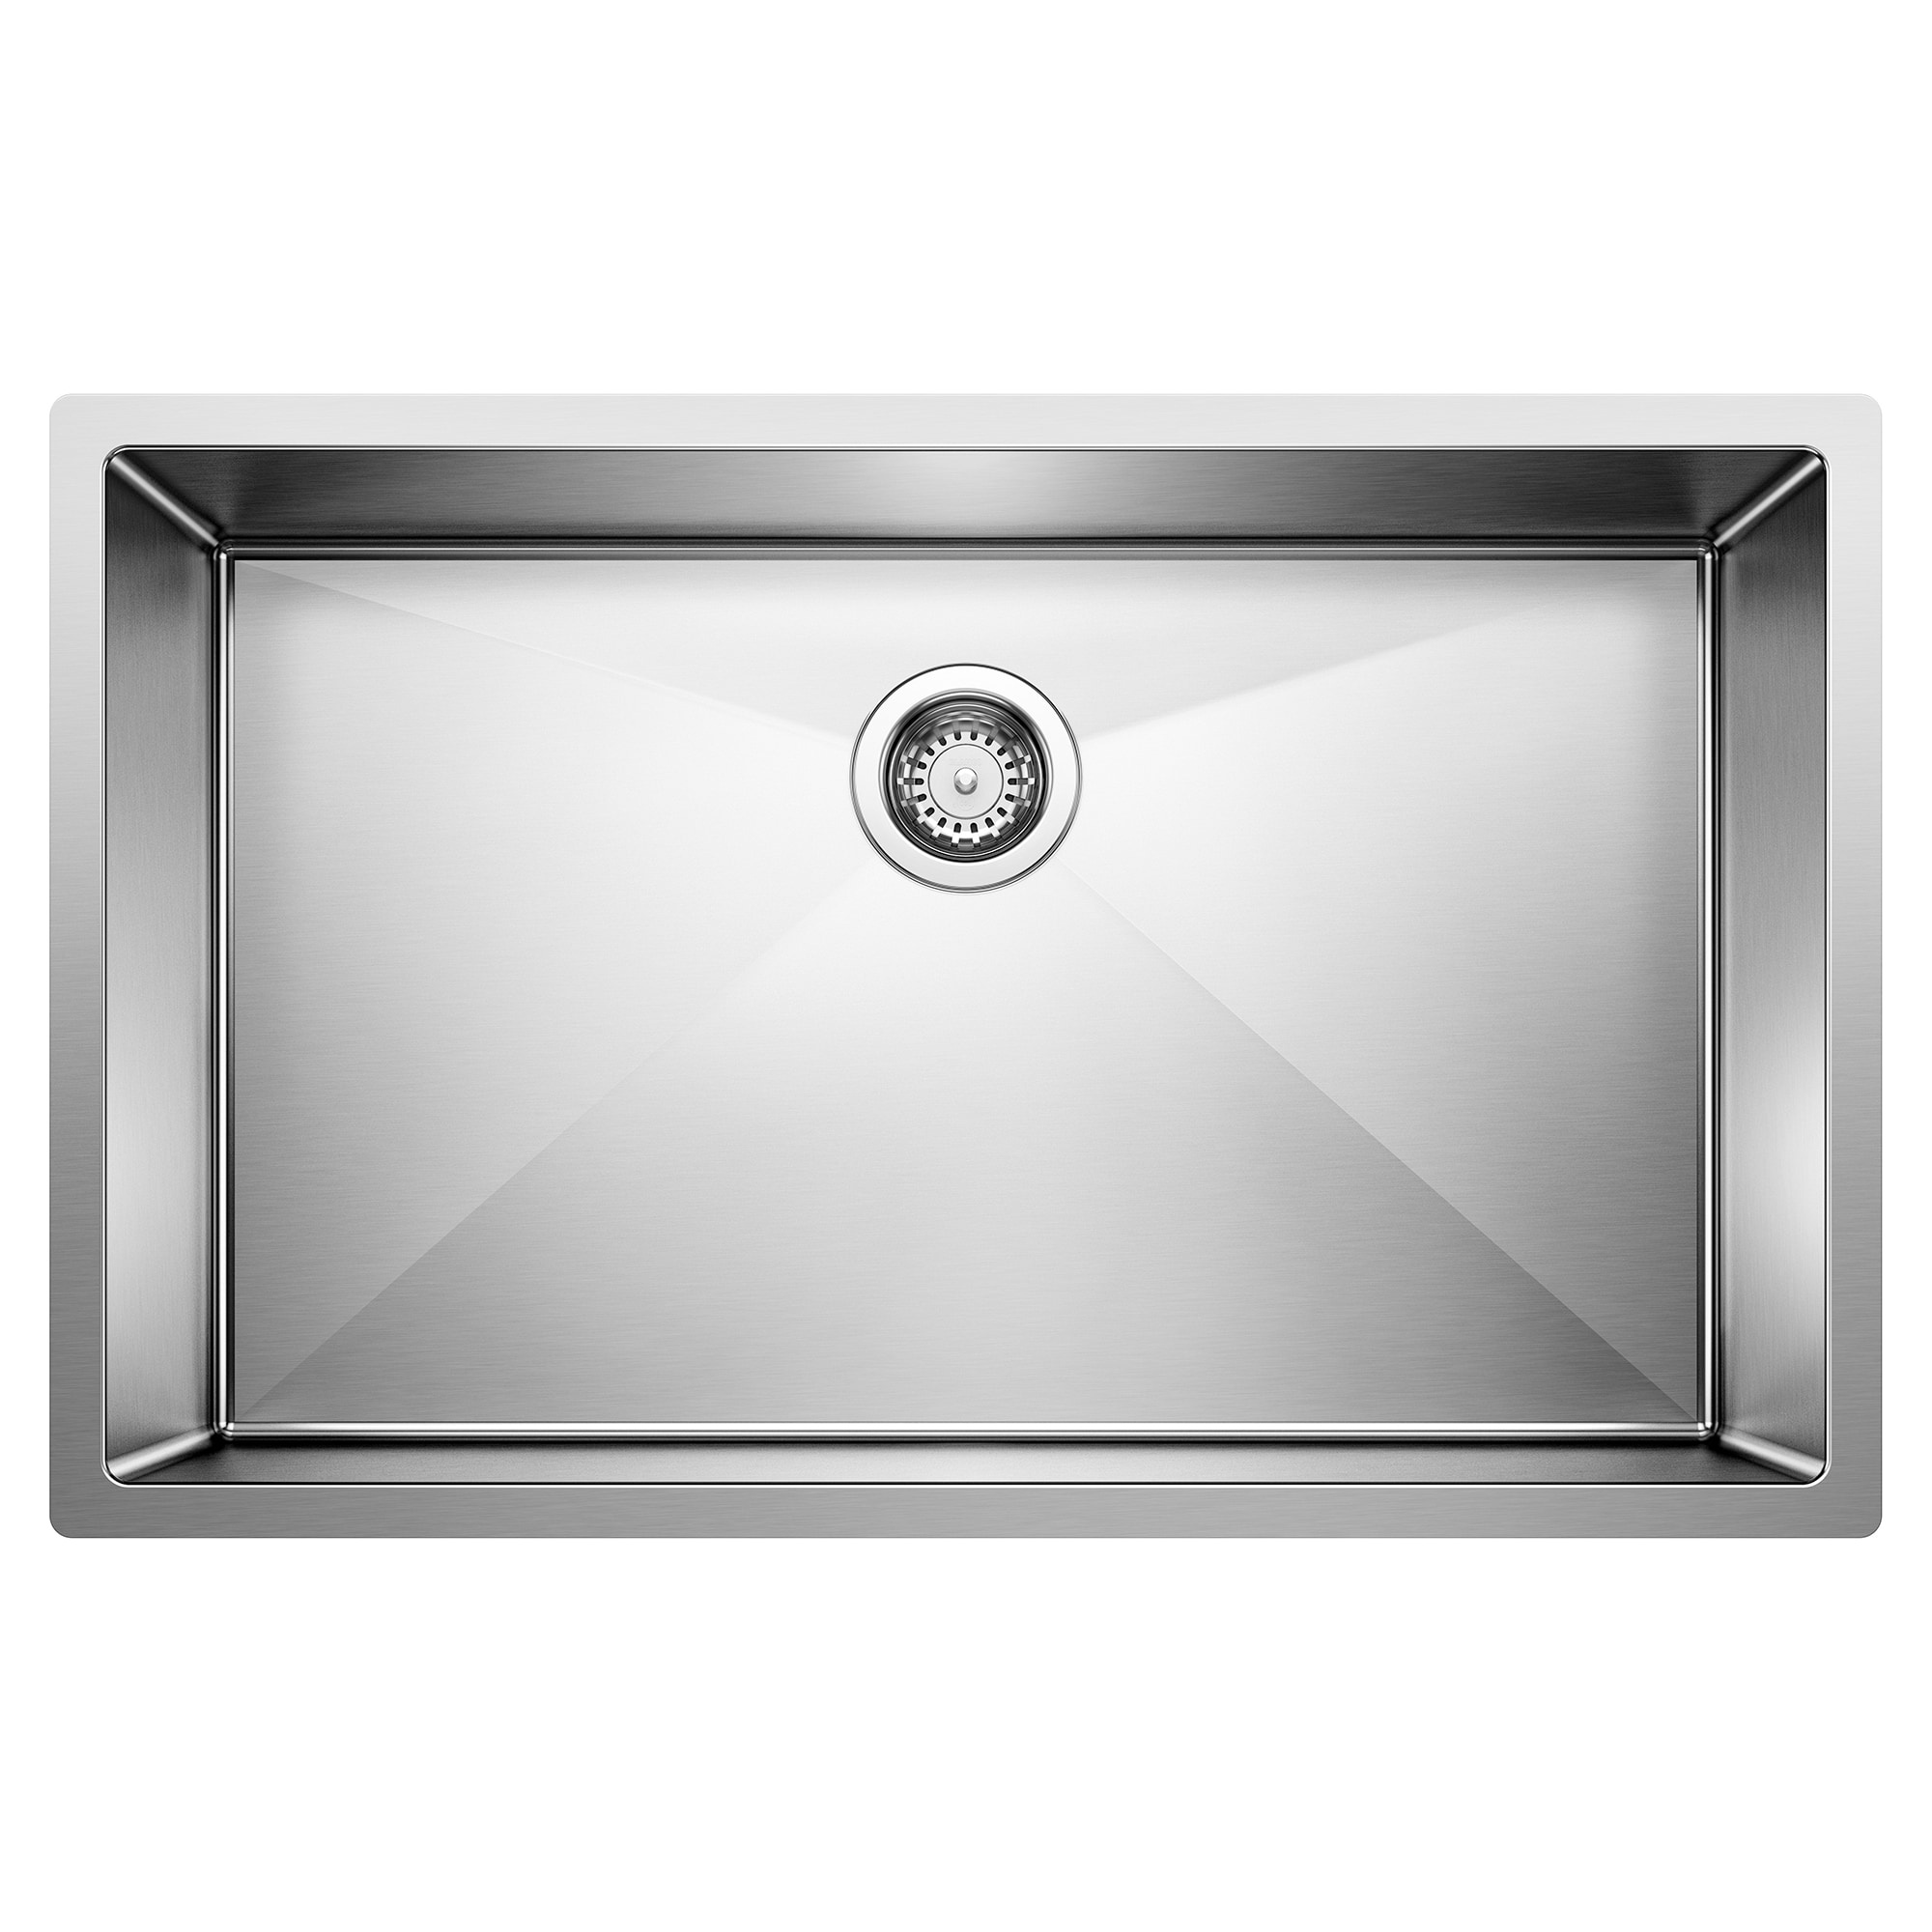
Blanco 513686 Precision R10 32" Single Bowl Undermount Stainless Steel Kitchen Sink
Brand: Blanco
Blanco 513686 Precision Kitchen Sink Specifications Collection: Precision Color: Satin Polish Material: Stainless Steel Installation Type: Undermount Number of Bowls: 1 Bowl Split: No Split Warranty: Limited Lifetime Warranty Sink Gauge: 18 Minimum Cabinet Size (in.): 36 Total Length (in.): 32.00 Total Width (in.): 20.00 Total Height (in.): 10.08 Weight (lb.): 31.00 Bowl Length (in.): 30 Bowl Width (in.): 18 Bowl Depth (in.): 10 Cut-Out Depth (in.): 18.24 Cut-Out Width (in.): 30.24 Faucet Holes: 0 ADA Compliant: No IAPMO Certified: Yes IAPMO Listed: Yes UPC Certified: Yes Suggested Faucet Model: 527472 Suggested Soap Dispenser: 402672 Compatible Grid: 221018 Compatible Mesh Basket: 406399 Compatible Metal Strainer: 441093 Compatible Drain Cover: 517666 Compatible Beverage Faucet: 527489 Compatible Pot Filler: 527484 Matching Organizer: 526376 Matching Storage Bag: 527669 Compatible Storage Caddy: 527667 and 527668 Installation Clips: 212594 newmisctag Enjoy the art of precision in every detail with the PRECISION R10 32" Single Bowl Undermount Stainless Steel Kitchen Sink. The PRECISION R10 32" Single Bowl Undermount Stainless Steel Kitchen Sink is ideal for busy kitchens thanks to its spacious single bowl configuration that allows for easy washing of large pots and pans. German-engineered with corrosion-resistant stainless steel for long-lasting durability and 10 mm corners for a modern look - the PRECISION R10 32" demonstrates BLANCO's commitment to premium quality. Combine the PRECISION R10 sink with a BLANCO faucet and accessories to create a BLANCO UNIT; a seamless, fully-integrated kitchen solution designed to transform kitchen chores into joyful experiences. Everything you need to drink, prep and clean, all in one place. Blanco 513686 Precision Kitchen Sink Features Undermount installation creates an easy-to-clean, seamless design Pre-installed sound dampening pads reduce noise generated in the sink X-patterned grooves quickly drain and prevent liquids from pooling in the sink basin Optional accessories include a grid (item #221018), decorative drain cover (item #517666), and basket strainer (item #441093) Basket strainer and installation clips sold separately Trusted for over 100 years, all BLANCO sinks feature a Limited Lifetime Warranty Blanco 513686 Precision Kitchen Sink Support Documentation Blanco 513686 Specification Sheet Blanco 513686 Installation Guide Blanco 513686 Maintenance Instructions Blanco 513686 Warranty Info
Category: Hardware > Plumbing > Plumbing Fixtures > Sinks > Kitchen & Utility Sinks > Undermount Sinks